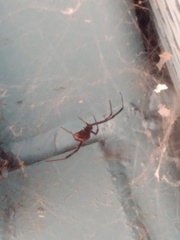
Species: Lactrodectus_hesperus